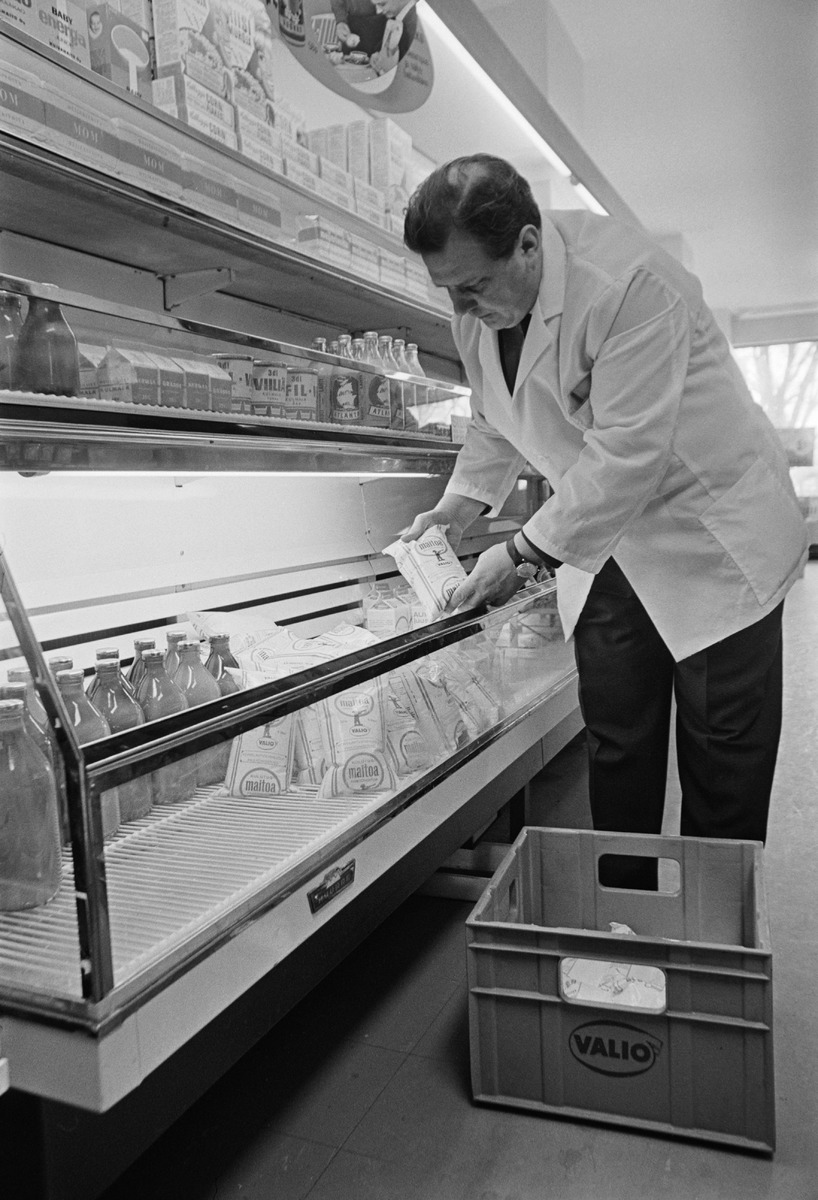
Valion maitopusseja maitokaupan kylmäaltaassa.
Valio milk bags in a food store in Finland in the 1960's.
sisällön kuvaus: Valion maitopusseja maitokaupan kylmäaltaassa 1960-luvulla. sisällön kuvaus: Plastic milk bags in a food store in Finland. content description: Valio milk bags in a display cooler in a food store in Finland in the 1960's.
Kuvaaja: Hietanen, V. K., kuvaaja
Vuosi: 1900
Paikka: , Suomi, Suomi
Aiheet: ruokakaupat; maitopussit; elintarvikeliikkeet; maito; meijerit; tehtaat; tuotantolaitokset; dairy; dairies; food store; beverages; factories; milk bags